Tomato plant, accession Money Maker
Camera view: bottom (45 deg); turntable rotation: 330 degrees
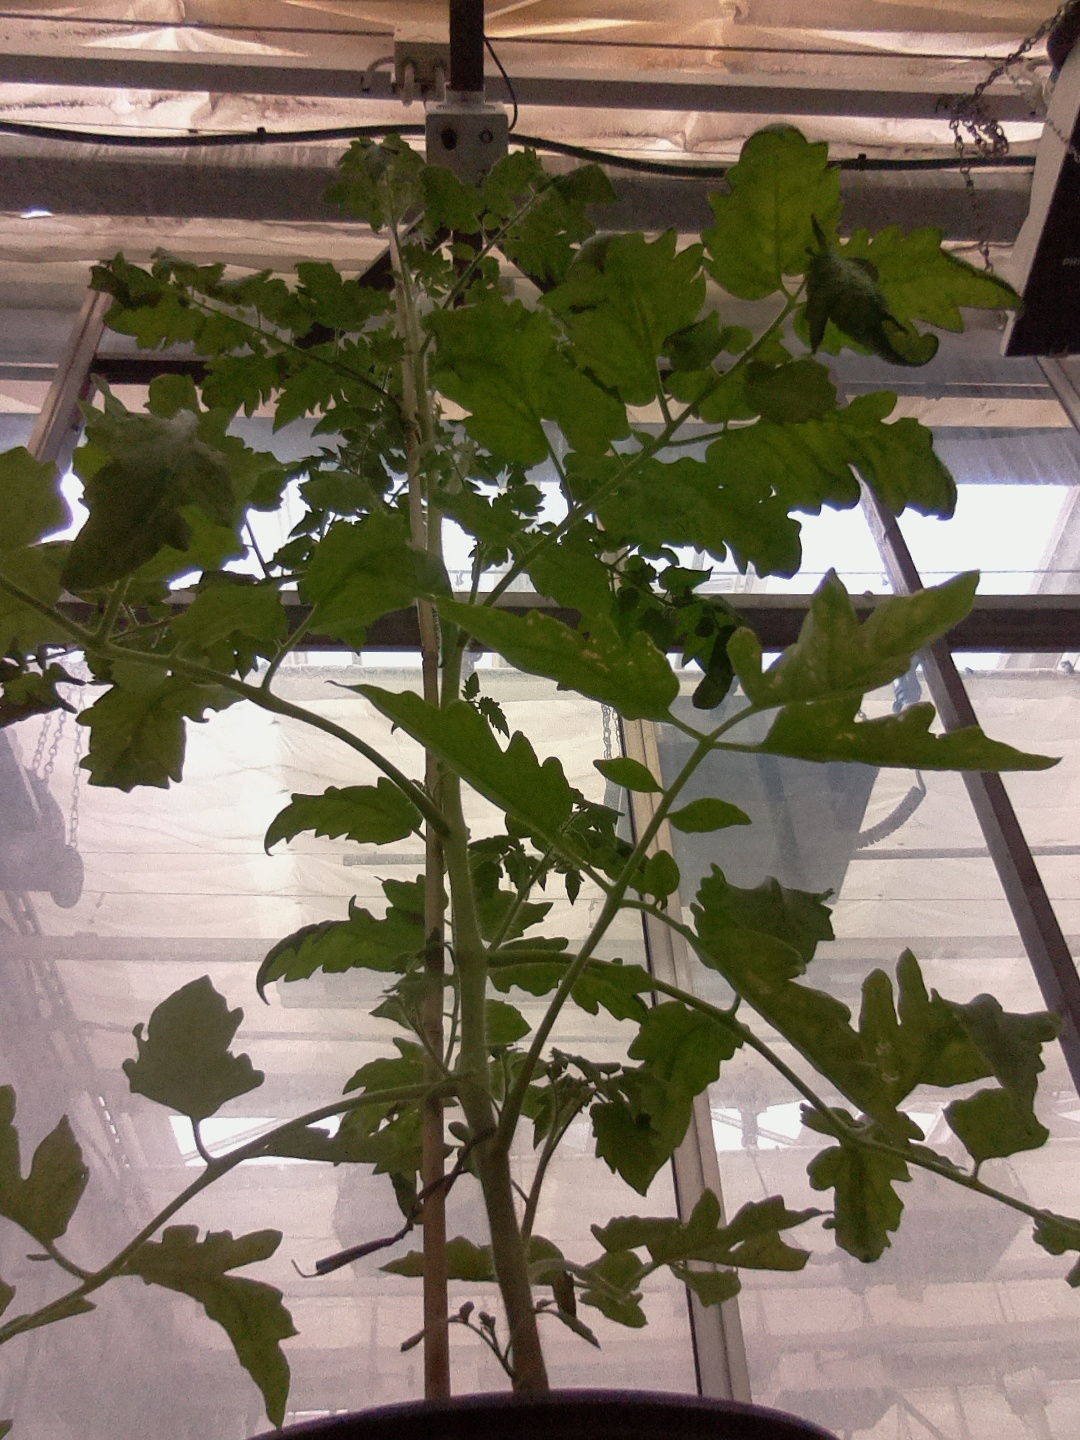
BBCH growth stage 63: 30%-40% of flowers open